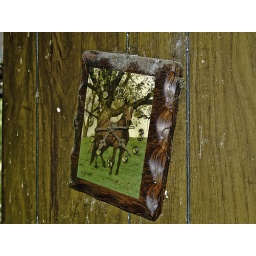
Horse clock on the wall of the Haywood house in Campville, Florida.